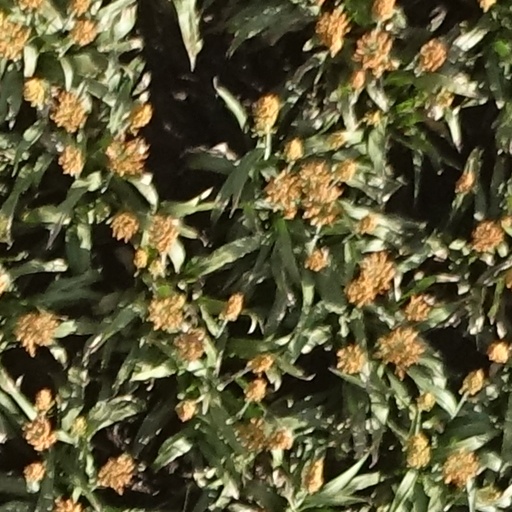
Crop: sorghum